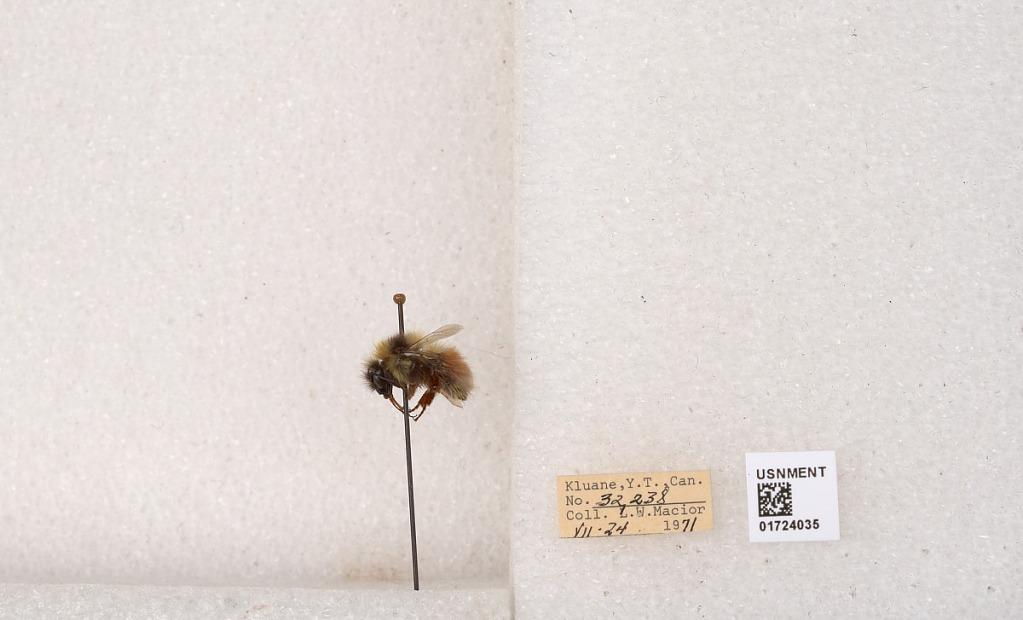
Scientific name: Bombus (Pyrobombus) sylvicola Kirby
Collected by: L. Macior
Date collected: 1971-6-24
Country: Canada
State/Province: Yukon Territory
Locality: Kluane National Park and Reserve
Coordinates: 60.7493, -139.504